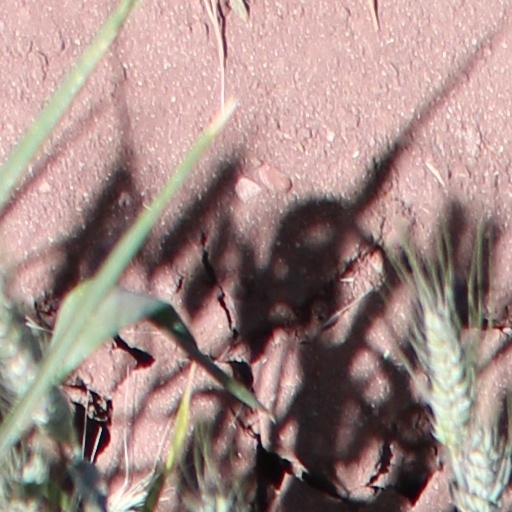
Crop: wheat